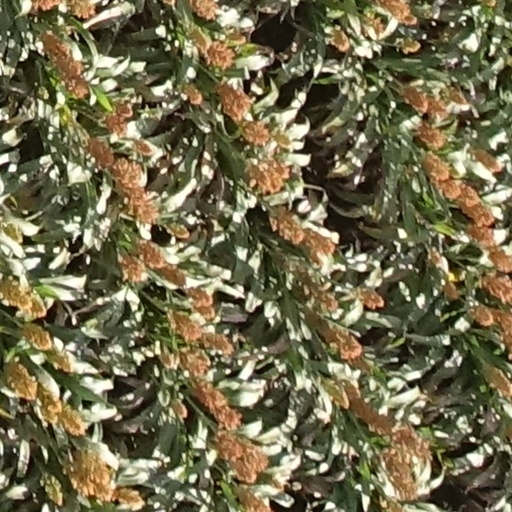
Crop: sorghum